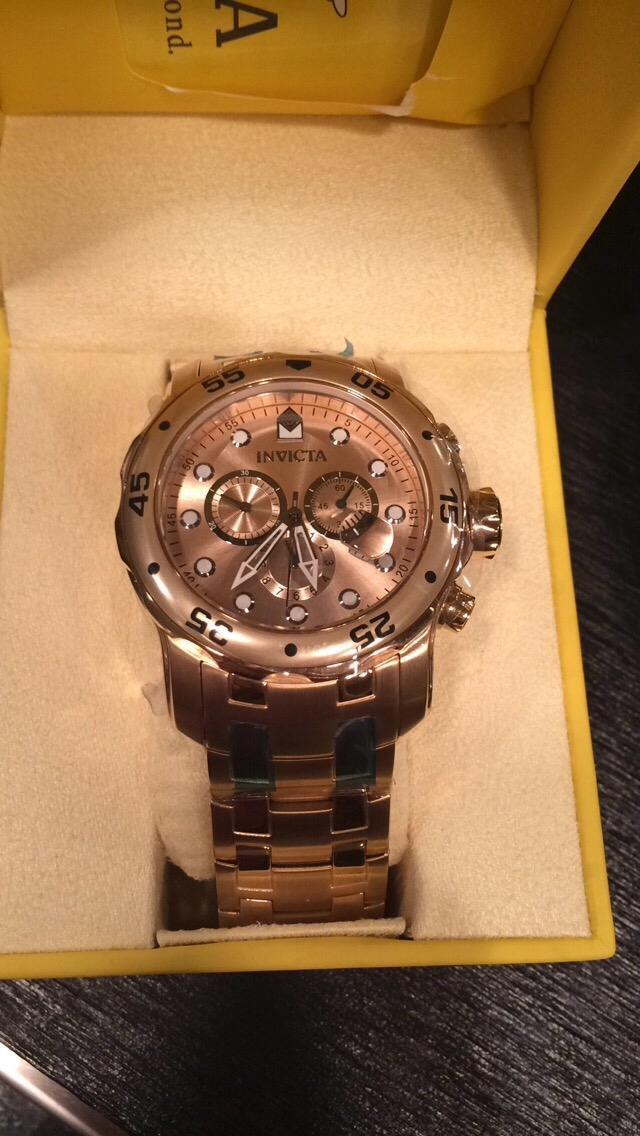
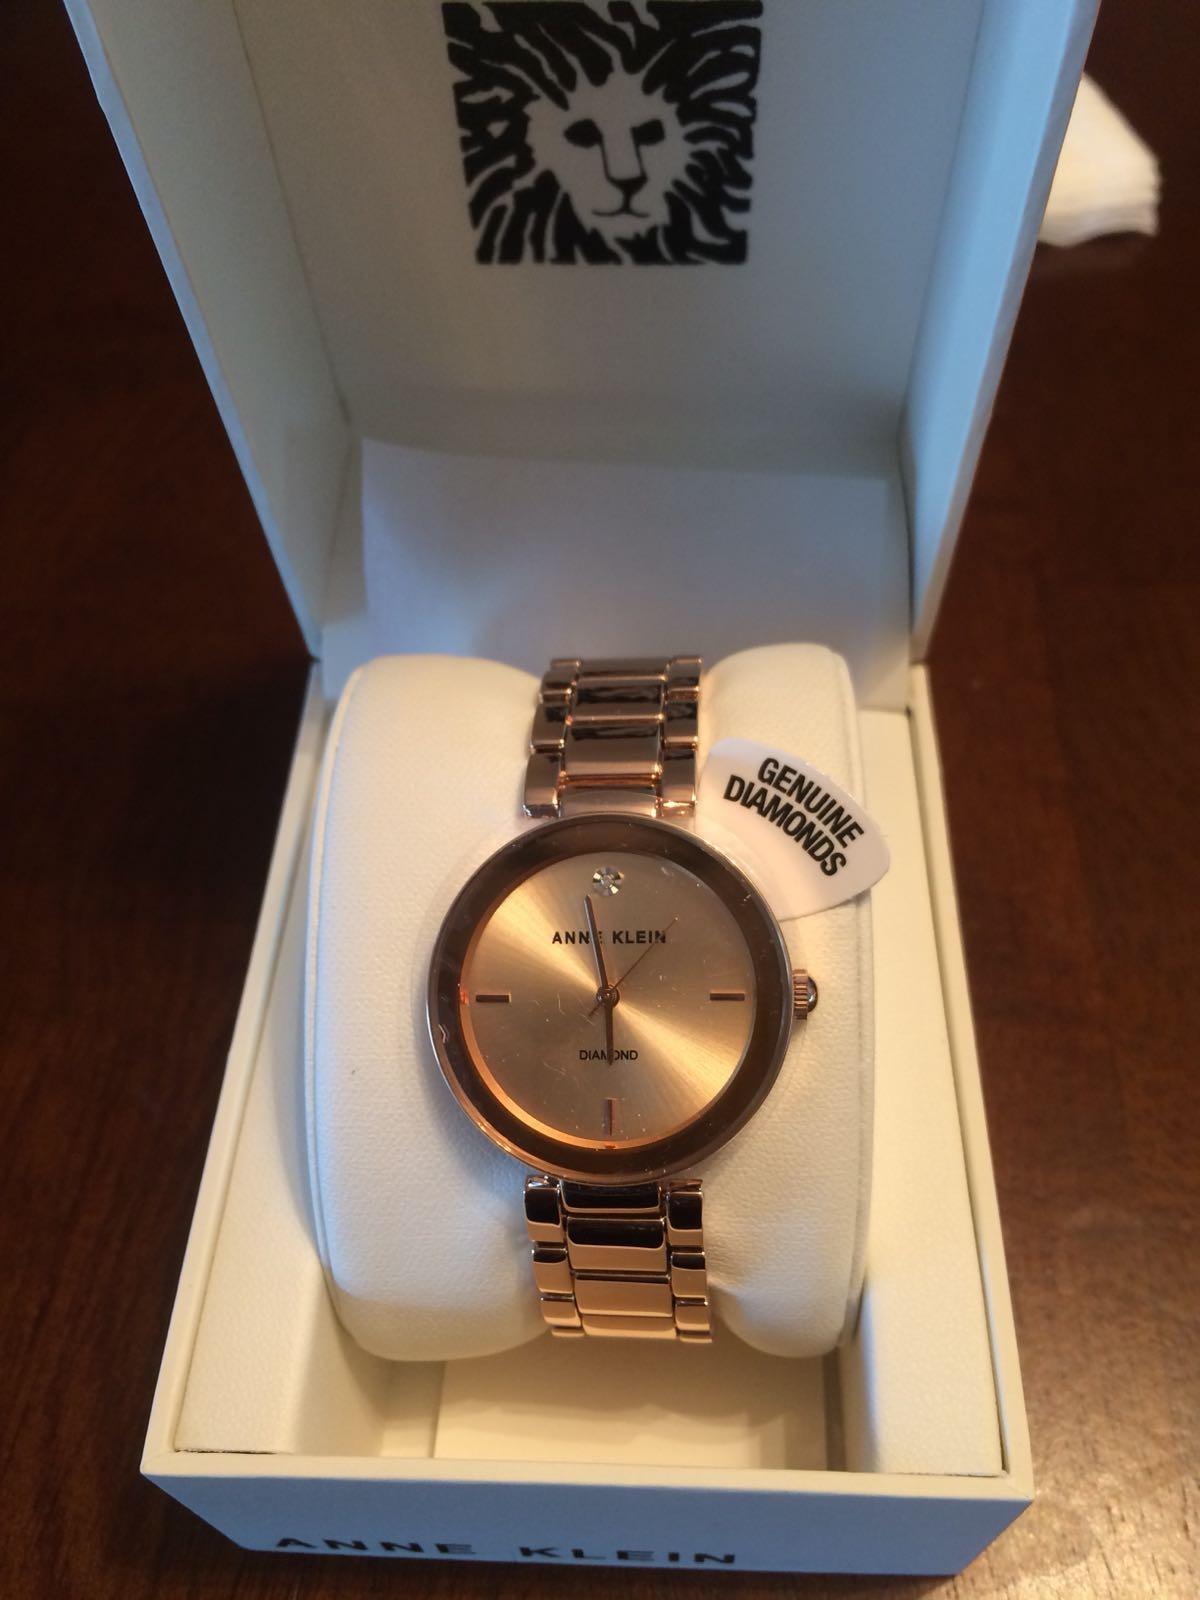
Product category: accessories_watch
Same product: no